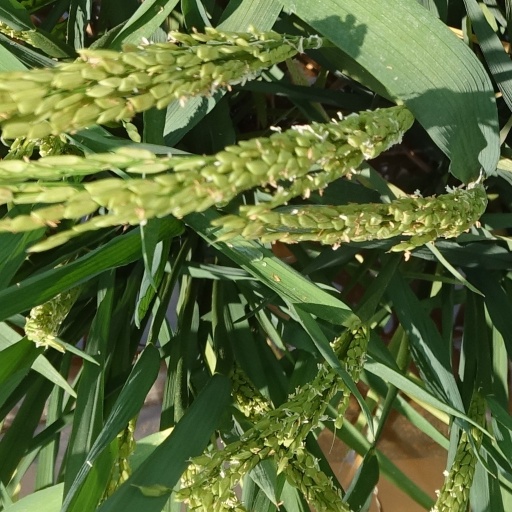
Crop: rice